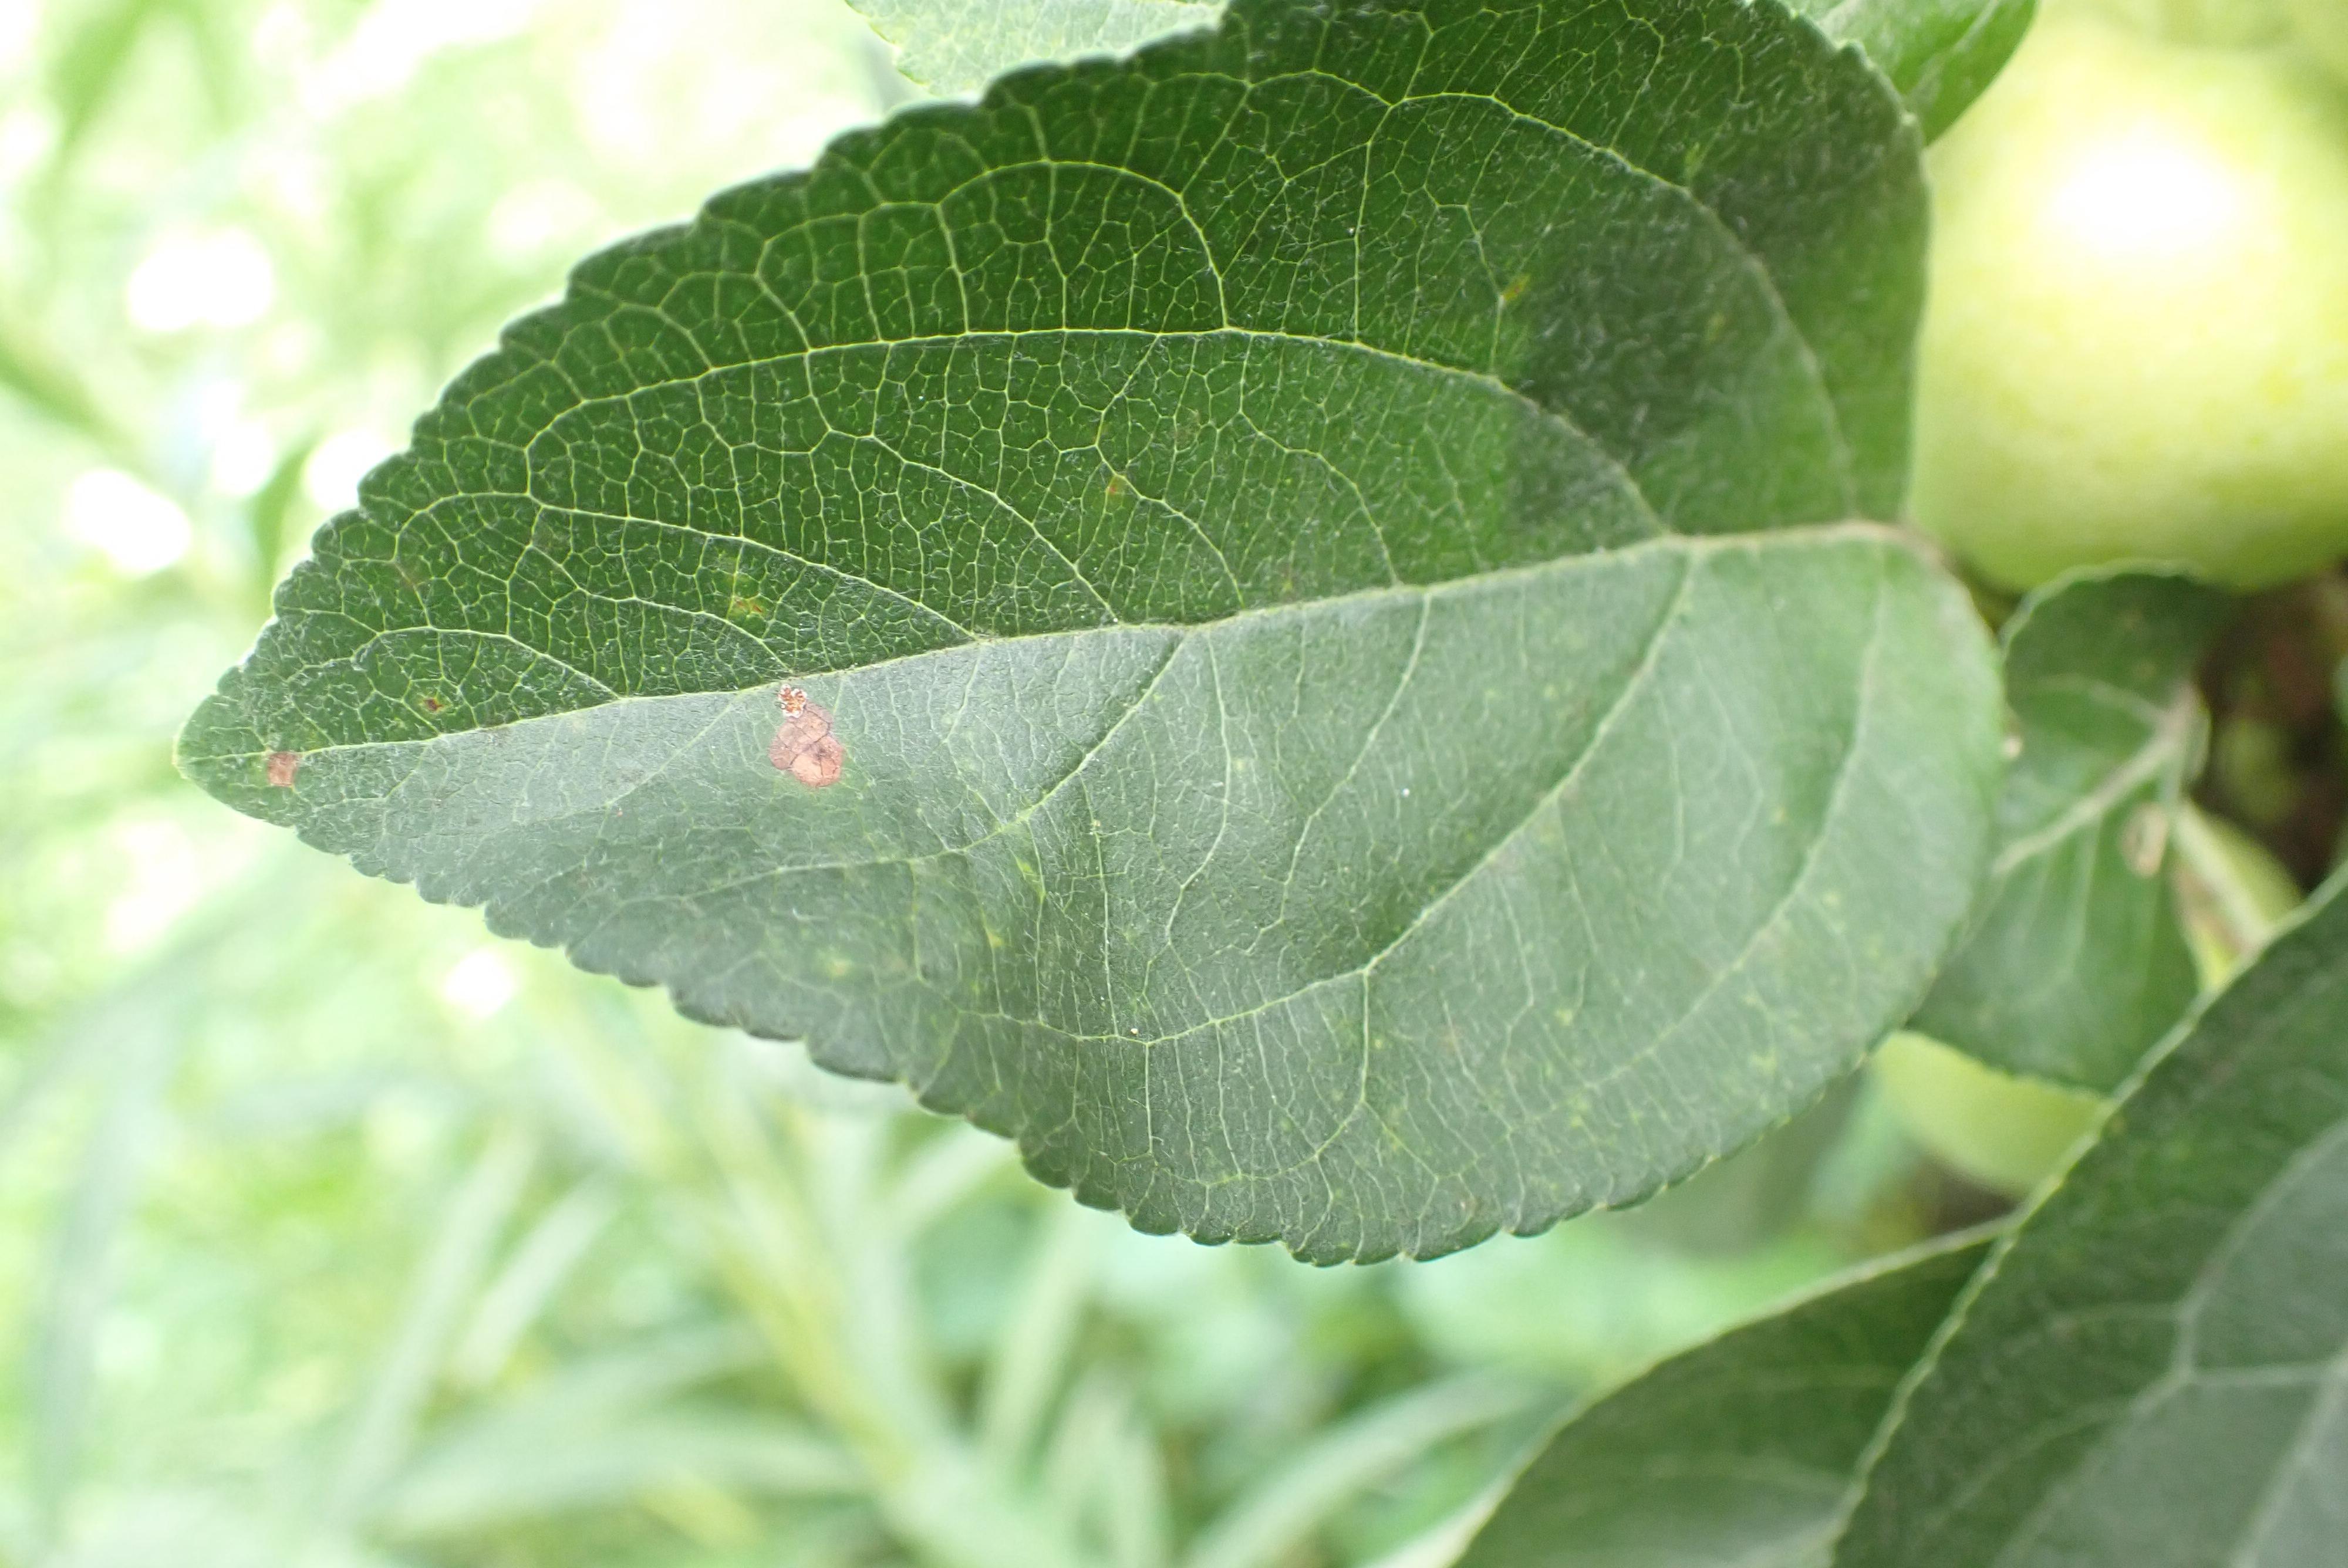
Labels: frog_eye_leaf_spot